Mediolanum (train)

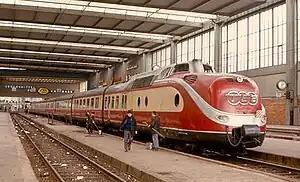
The "Mediolanum" at München Hbf. in 1970, during the three-year period when the train was using German VT 11.5-type DMU trainsets

On 3 June 1984, the train was downgraded from a TEE to a two-class InterCity, but was extended north from Munich to Dortmund (Hbf), in place of an IC train previously named "Nymphenburg", on the same schedule as the latter had used. Now operating between Dortmund and Milan via Munich and the Brenner line, this second "Mediolanum" was operated by the same three operators, but only until 1987, when it was replaced by the EuroCity "Leonardo da Vinci", running on the same route and schedule.